O'Neill cylinder

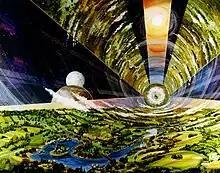
Interior view, showing alternating land and window segments

An O'Neill cylinder (also called an O'Neill colony, or Island Three) is a space settlement concept proposed by American physicist Gerard K. O'Neill in his 1976 book "". O'Neill proposed the colonization of space for the 21st century, using materials extracted from the Moon and later from asteroids.